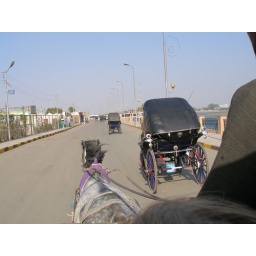
When the boat stopped we were taken by horse drawn carts to the Temple of Horace